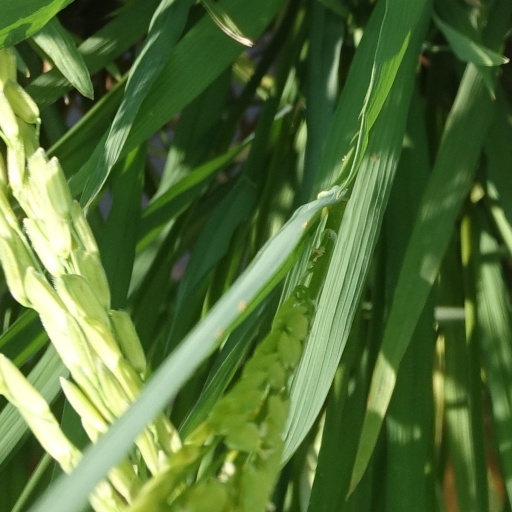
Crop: rice